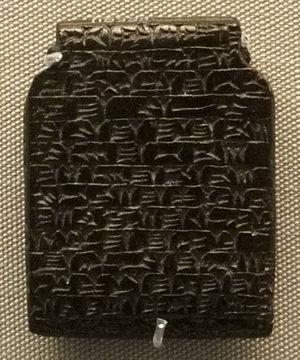
La médecine mésopotamienne est l'une des plus anciennes formes de médecine attestée. Elle est documentée par de nombreuses tablettes cunéiformes rapportant des diagnostics médicaux, des remèdes pharmacologiques, et aussi des rituels de guérison, qui concernent une vaste gamme de problèmes de santé.
La mythologie mésopotamienne désigne l'ensemble des mythes connus essentiellement par la littérature mésopotamienne, qui servent en général à répondre à des questions expliquant les mystères du monde qui entouraient les scribes de la Mésopotamie antique. Elle comporte les plus anciens mythes connus qui nous soient parvenus avec ceux de l'Égypte antique.